Home Made Kazoku

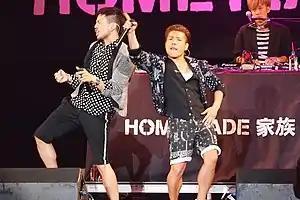
Home Made Kazoku in 2013

is a Japanese hip hop trio from Nagoya, formed in 1996. They are signed to Ki/oon Records, a subsidiary of Sony Music. The group has been on hiatus since 2016.